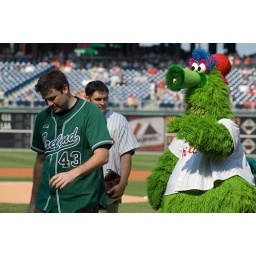
Pitcher Brian Morris and filmmaker John Fitzgerald are trailed off the field by a big green dude.